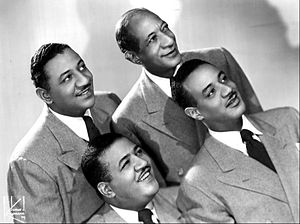
The Mills Brothers
The Mills Brothers var en amerikansk jazz/pop gruppe. Gruppen blev dannet i 1928.